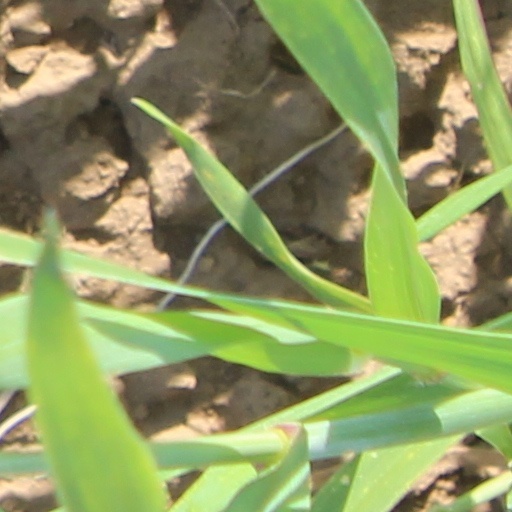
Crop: wheat